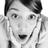
Emotion: surprise